Rutherford County Courthouse (North Carolina)

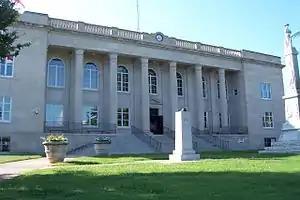
Rutherford County Courthouse, September 2011

Rutherford County Courthouse is a historic courthouse located at Rutherfordton, Rutherford County, North Carolina. It was designed by architect Louis H. Asbury and built in 1925–1926. It is a two-story, Renaissance Revival style building faced with a smooth stone veneer. The front facade features an octopus style portico "in antis".